New Imperial Motors

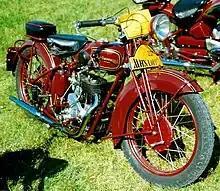
New Imperial

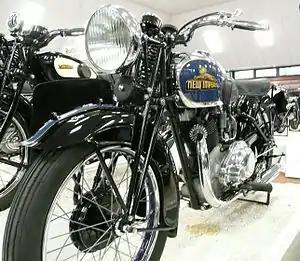
1937 New Imperial 500cc

In 1932, New Imperial started to use unit construction, where the engine crankcase and gearbox are incorporated in the same casting. They made a Unit Minor 150 and Unit Super 250. They continued to use unit-construction, and some models used Bentley and Draper sprung frames, in an era still dominated by rigid frames. By 1938 all New Imperial engines employed unit construction. In 1934 Ginger Wood, riding a New Imperial 500 cc V-twin for one hour, achieved a 102.2 mph (164.4 km/h) average at Brooklands. In September 1935 R J D 'Bob' Burnie of Sketty, Swansea, completed 'The Flying Kilometre' at Southport Sands in the British Open Speed Championship on the same bike with a speed of 100.76 mph.